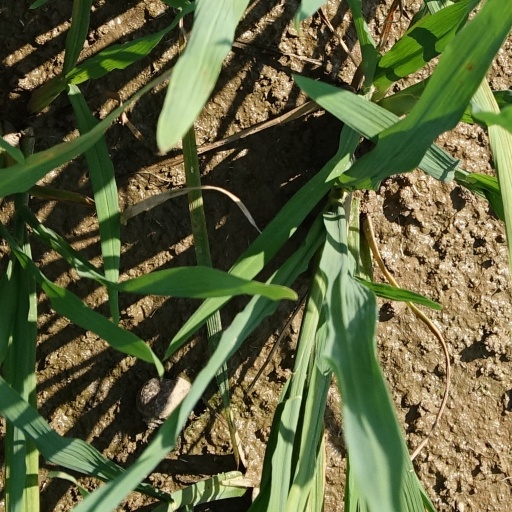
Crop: rice